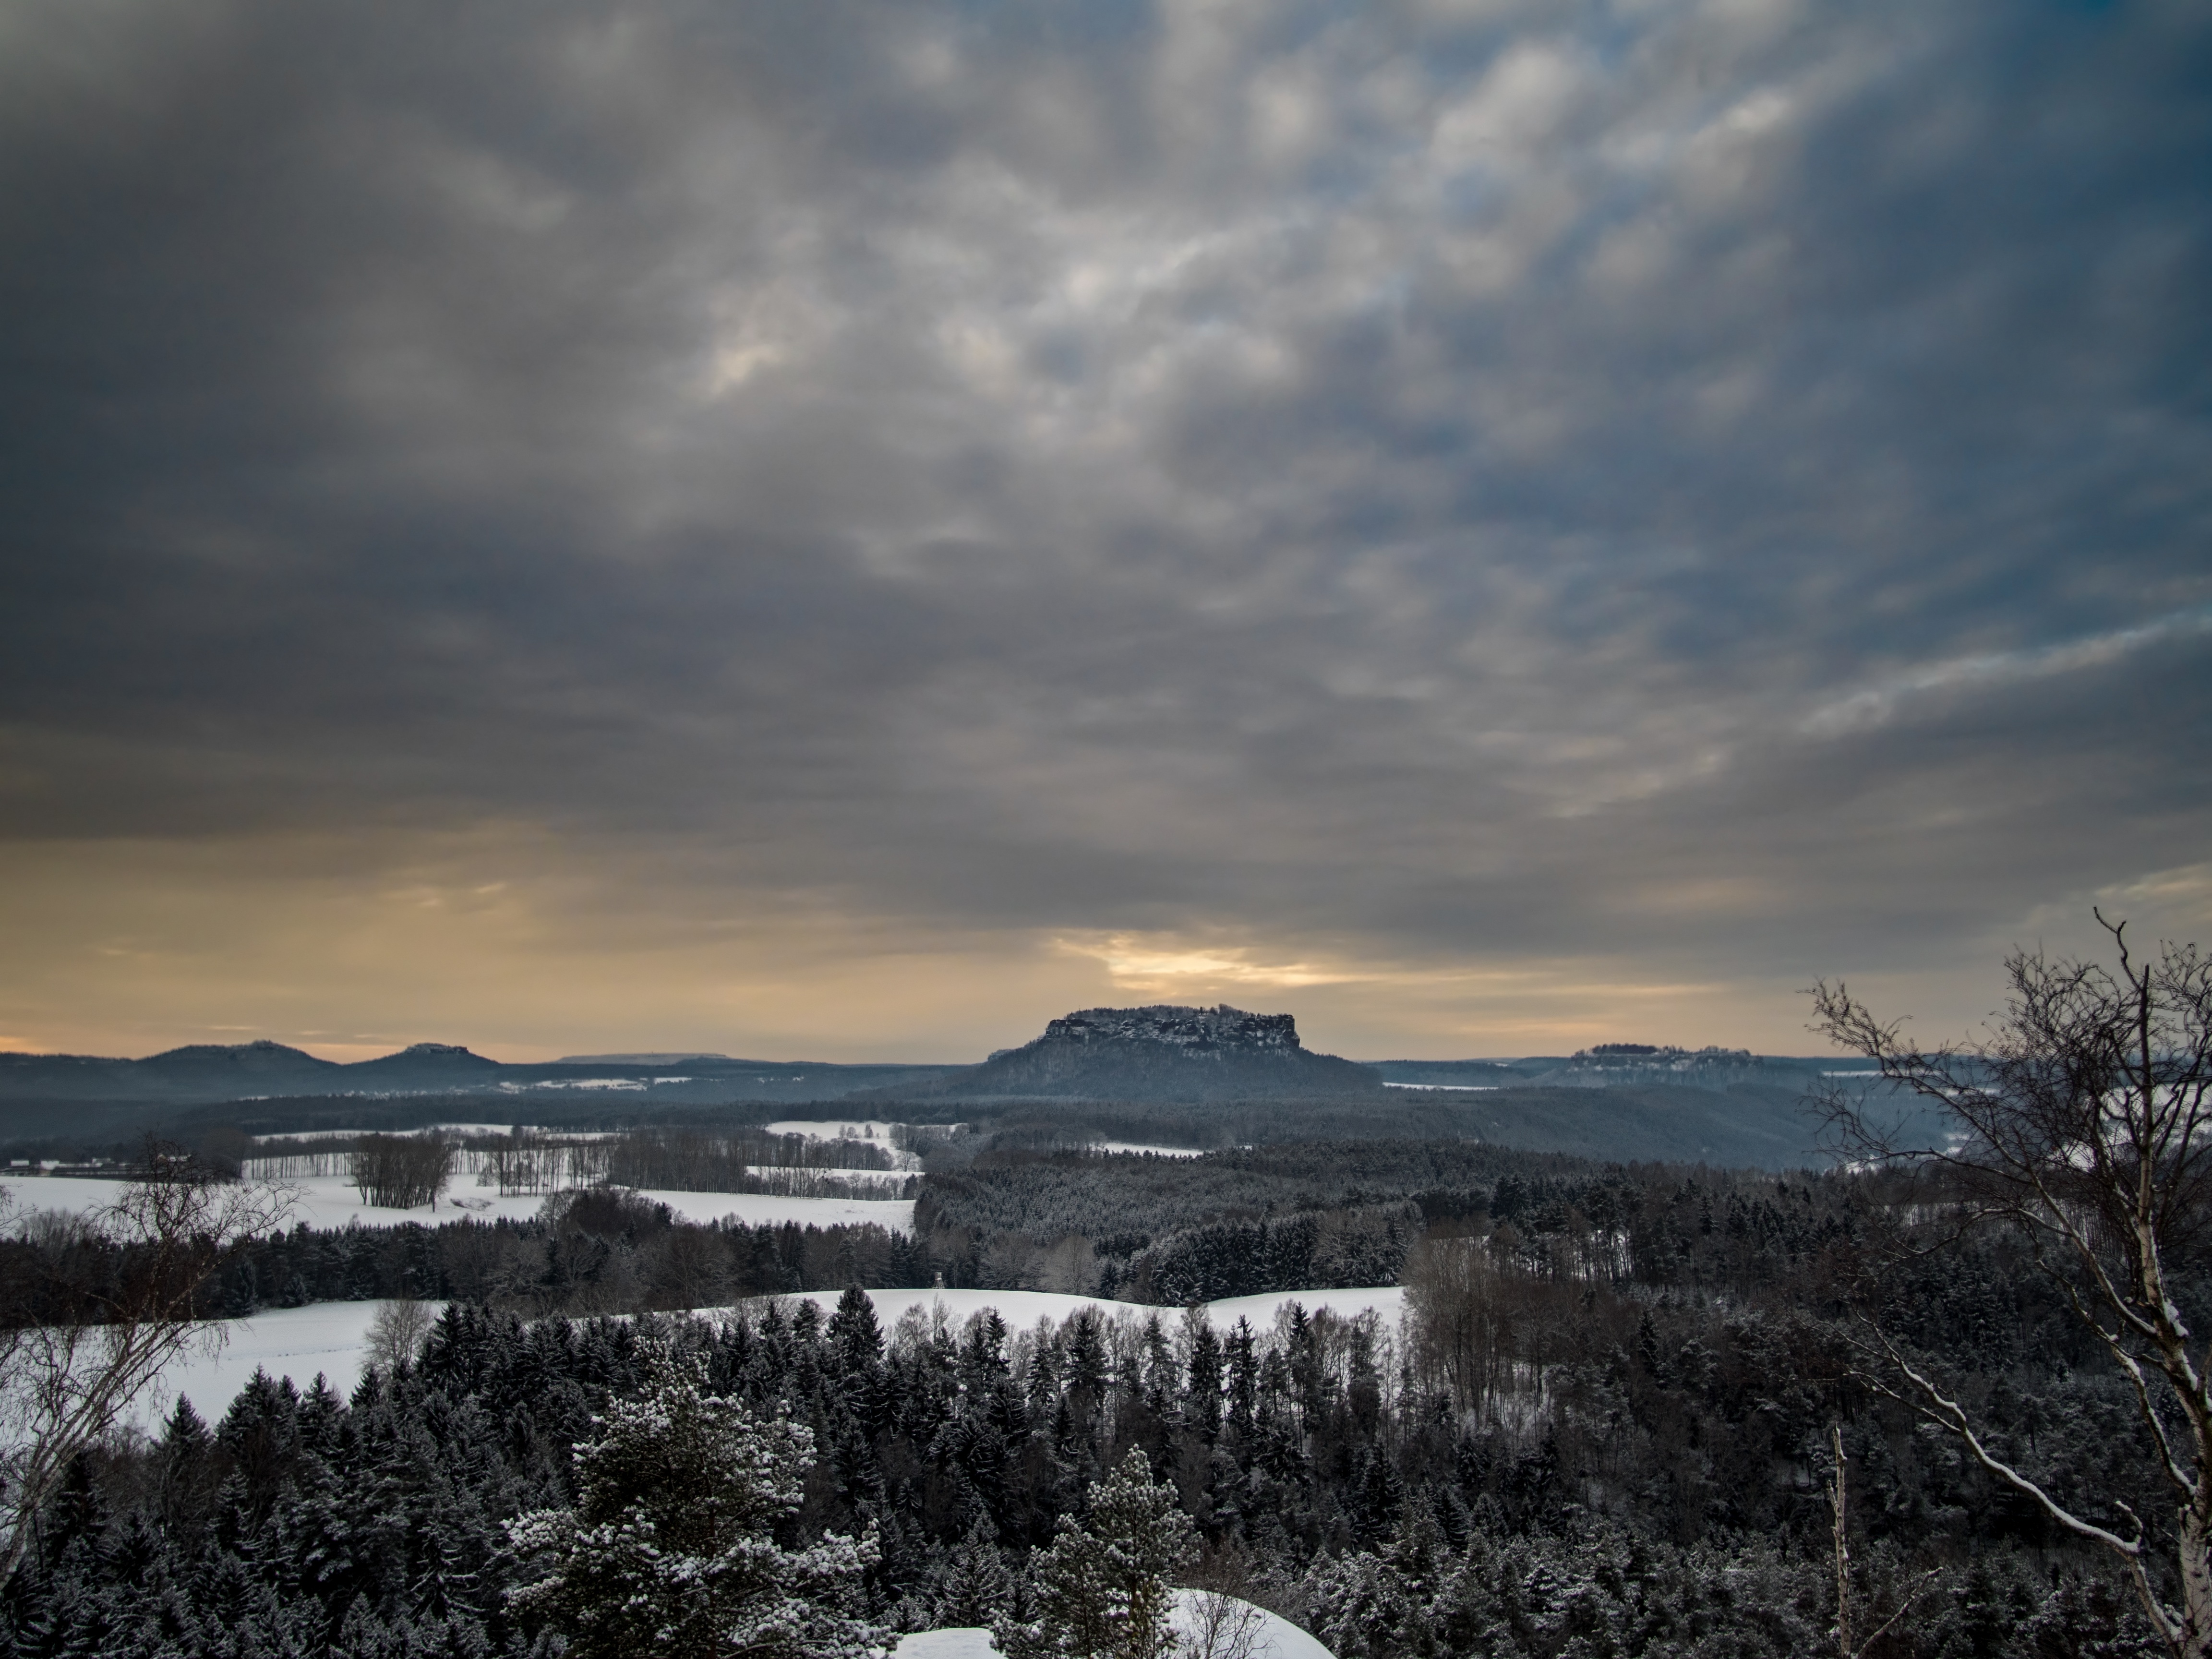
landscape, tree, horizon, wilderness, mountain, snow, cold, winter, cloud, sky, hiking, sunlight, morning, hill, lake, dawn, atmosphere, mountain range, dusk, ice, evening, highland, mountains, fell, loch, wintry, tundra, freezing, phenomenon, rural area, saxon switzerland, meteorological phenomenon, computer wallpaper, lielienstein